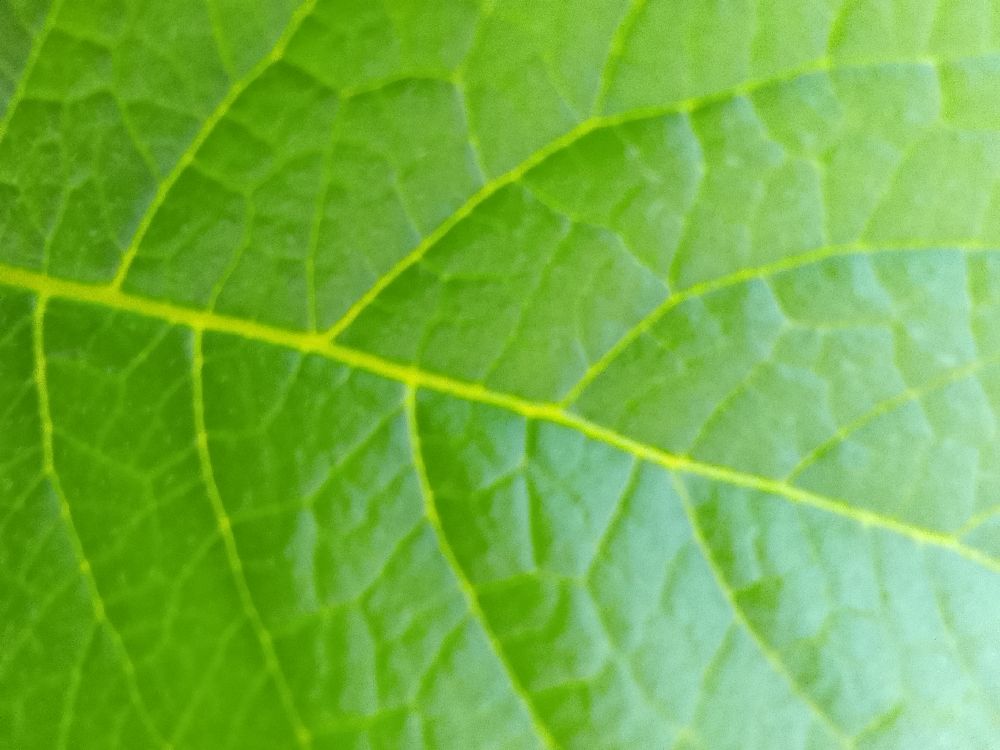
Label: Healthy